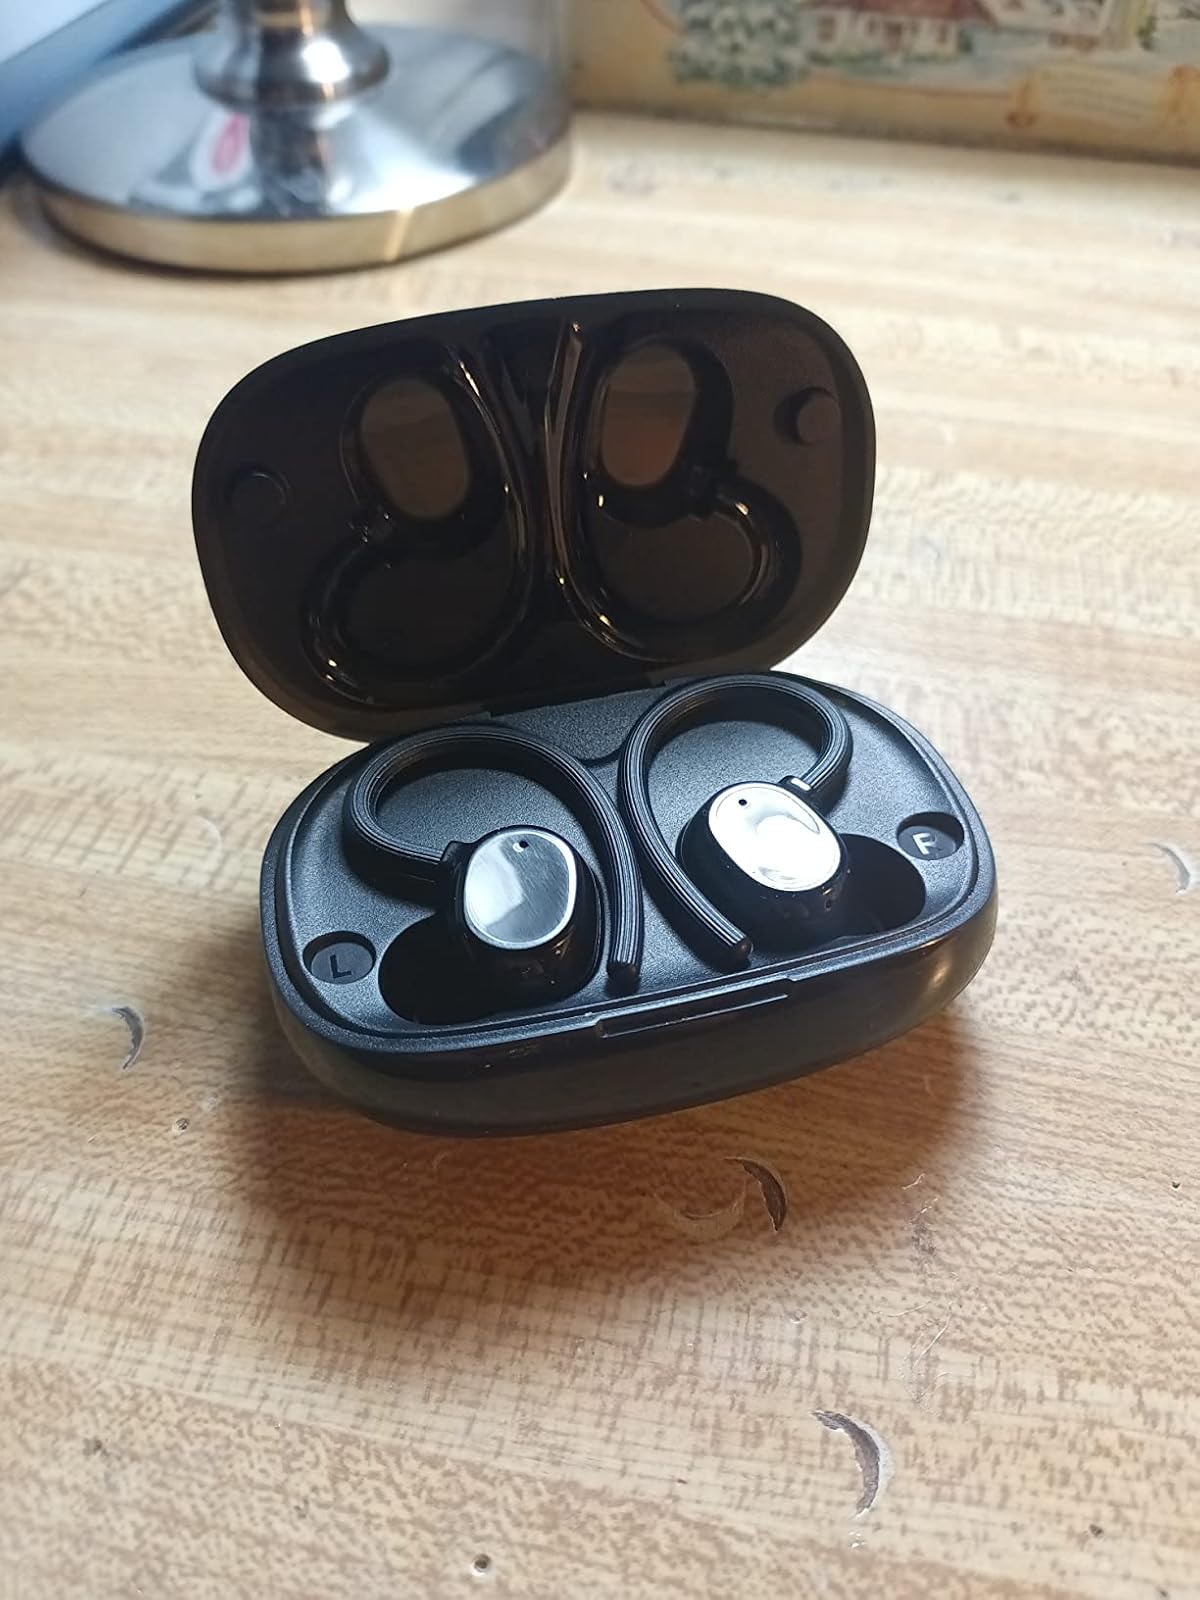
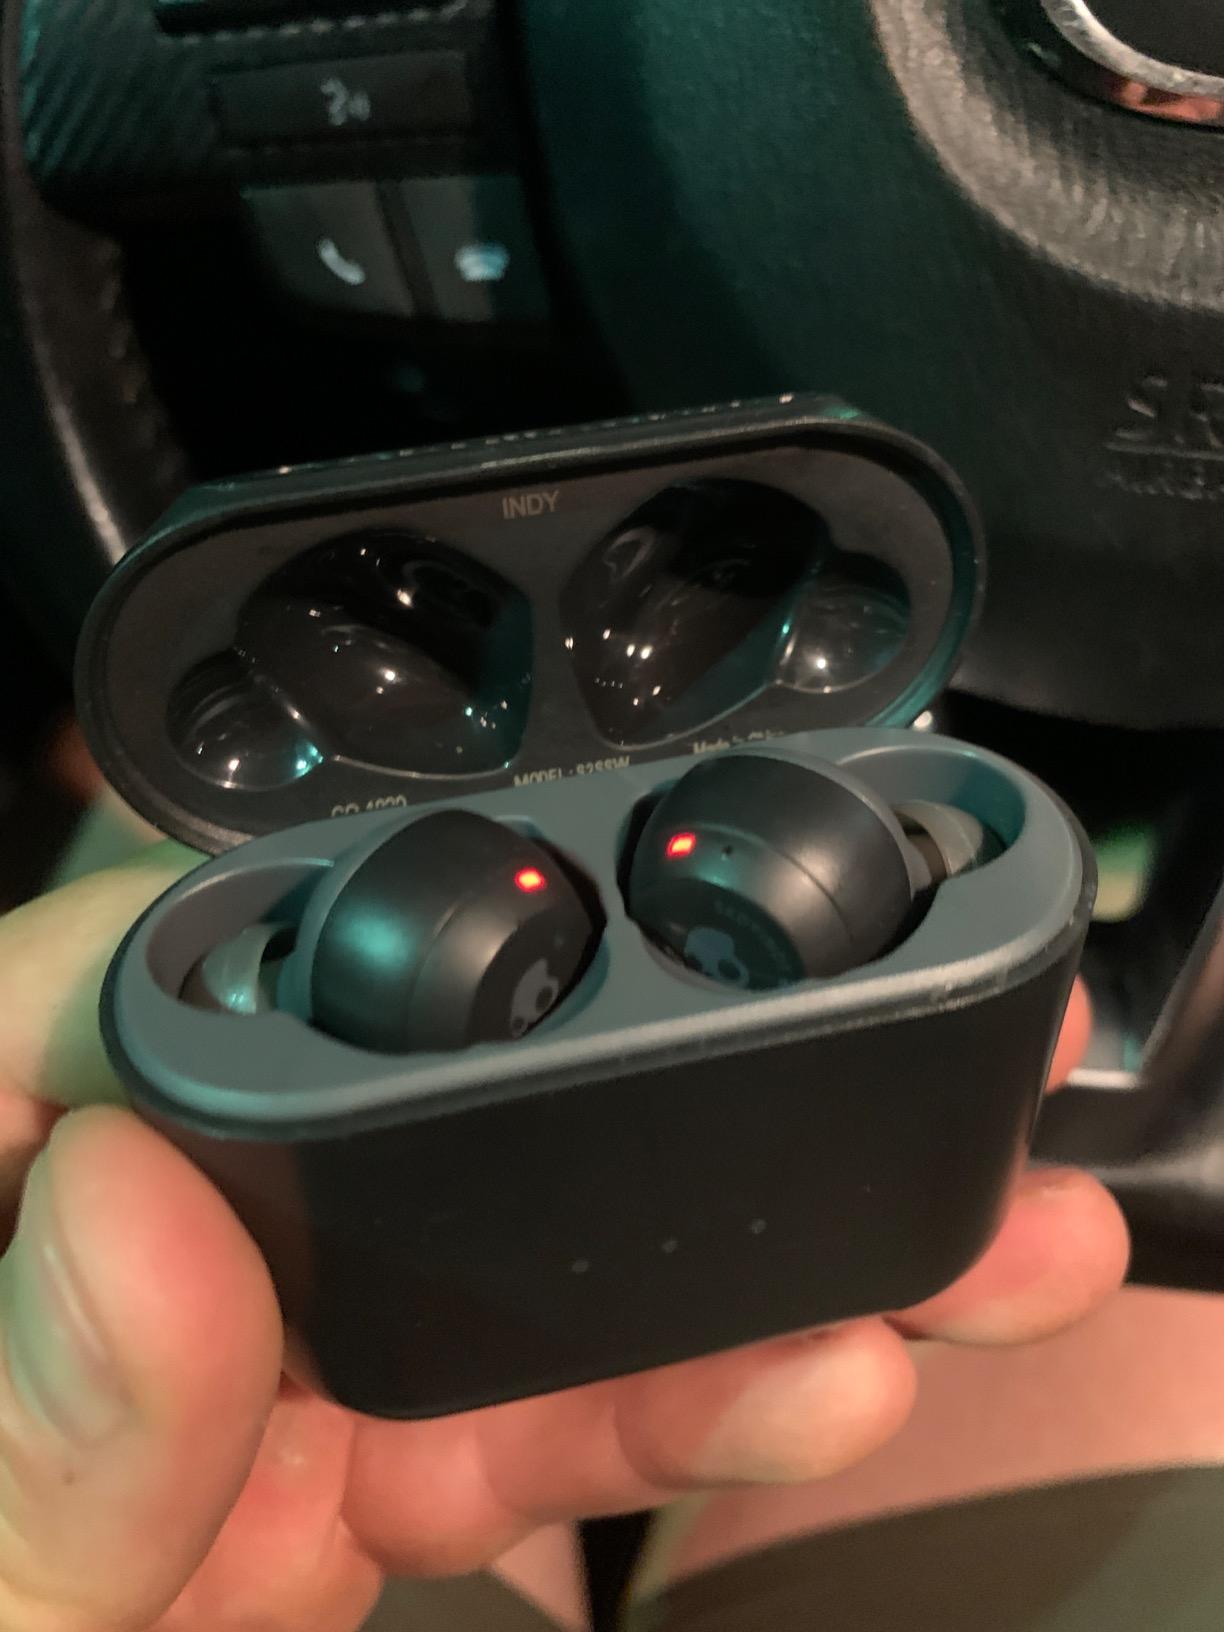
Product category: earbuds
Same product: no